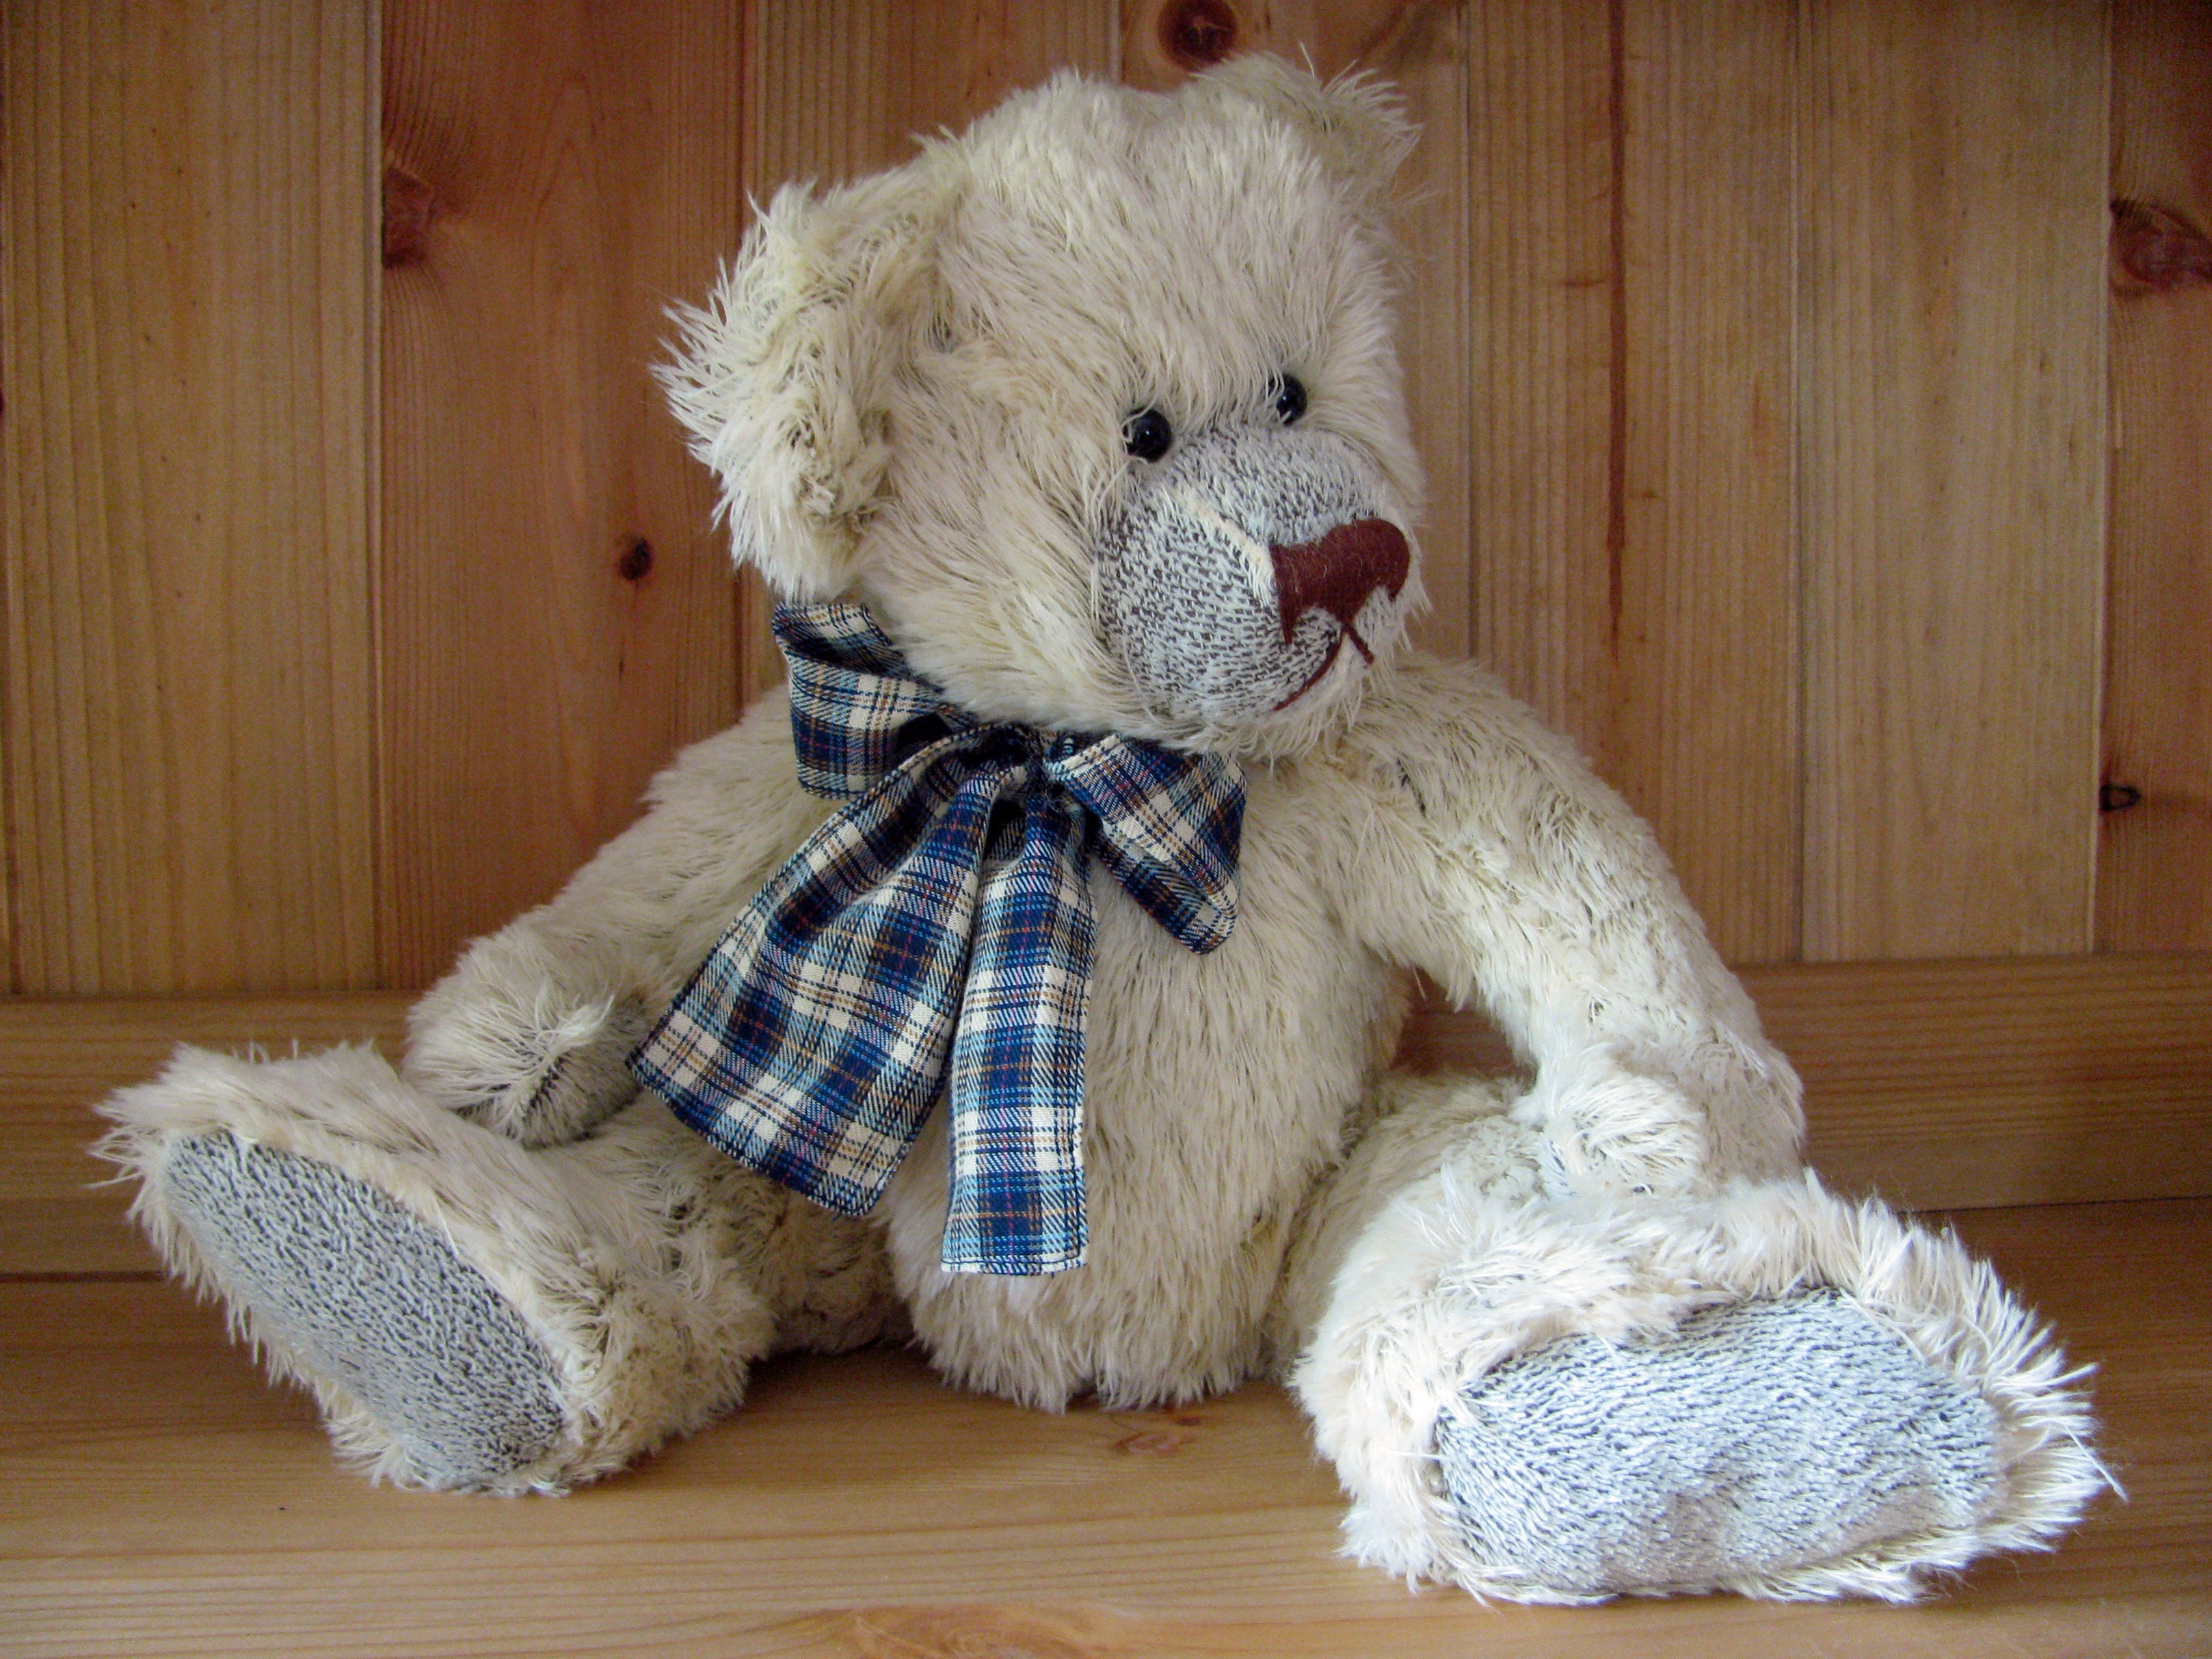
cute, bear, toy, teddy bear, textile, toys, nostalgic, teddy, soft toy, stuffed toy